Elwood Park, Florida

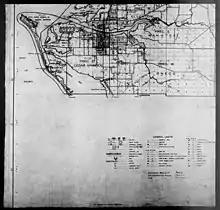
A 1940 US Census enumeration district map of Manatee County showing the location of Elwood Park

Although still largely rural and home to a few smaller farms and plant nurseries, Elwood Park had experienced independent residential development since the 1950s, but the former subdivision plans were never brought to fruition.